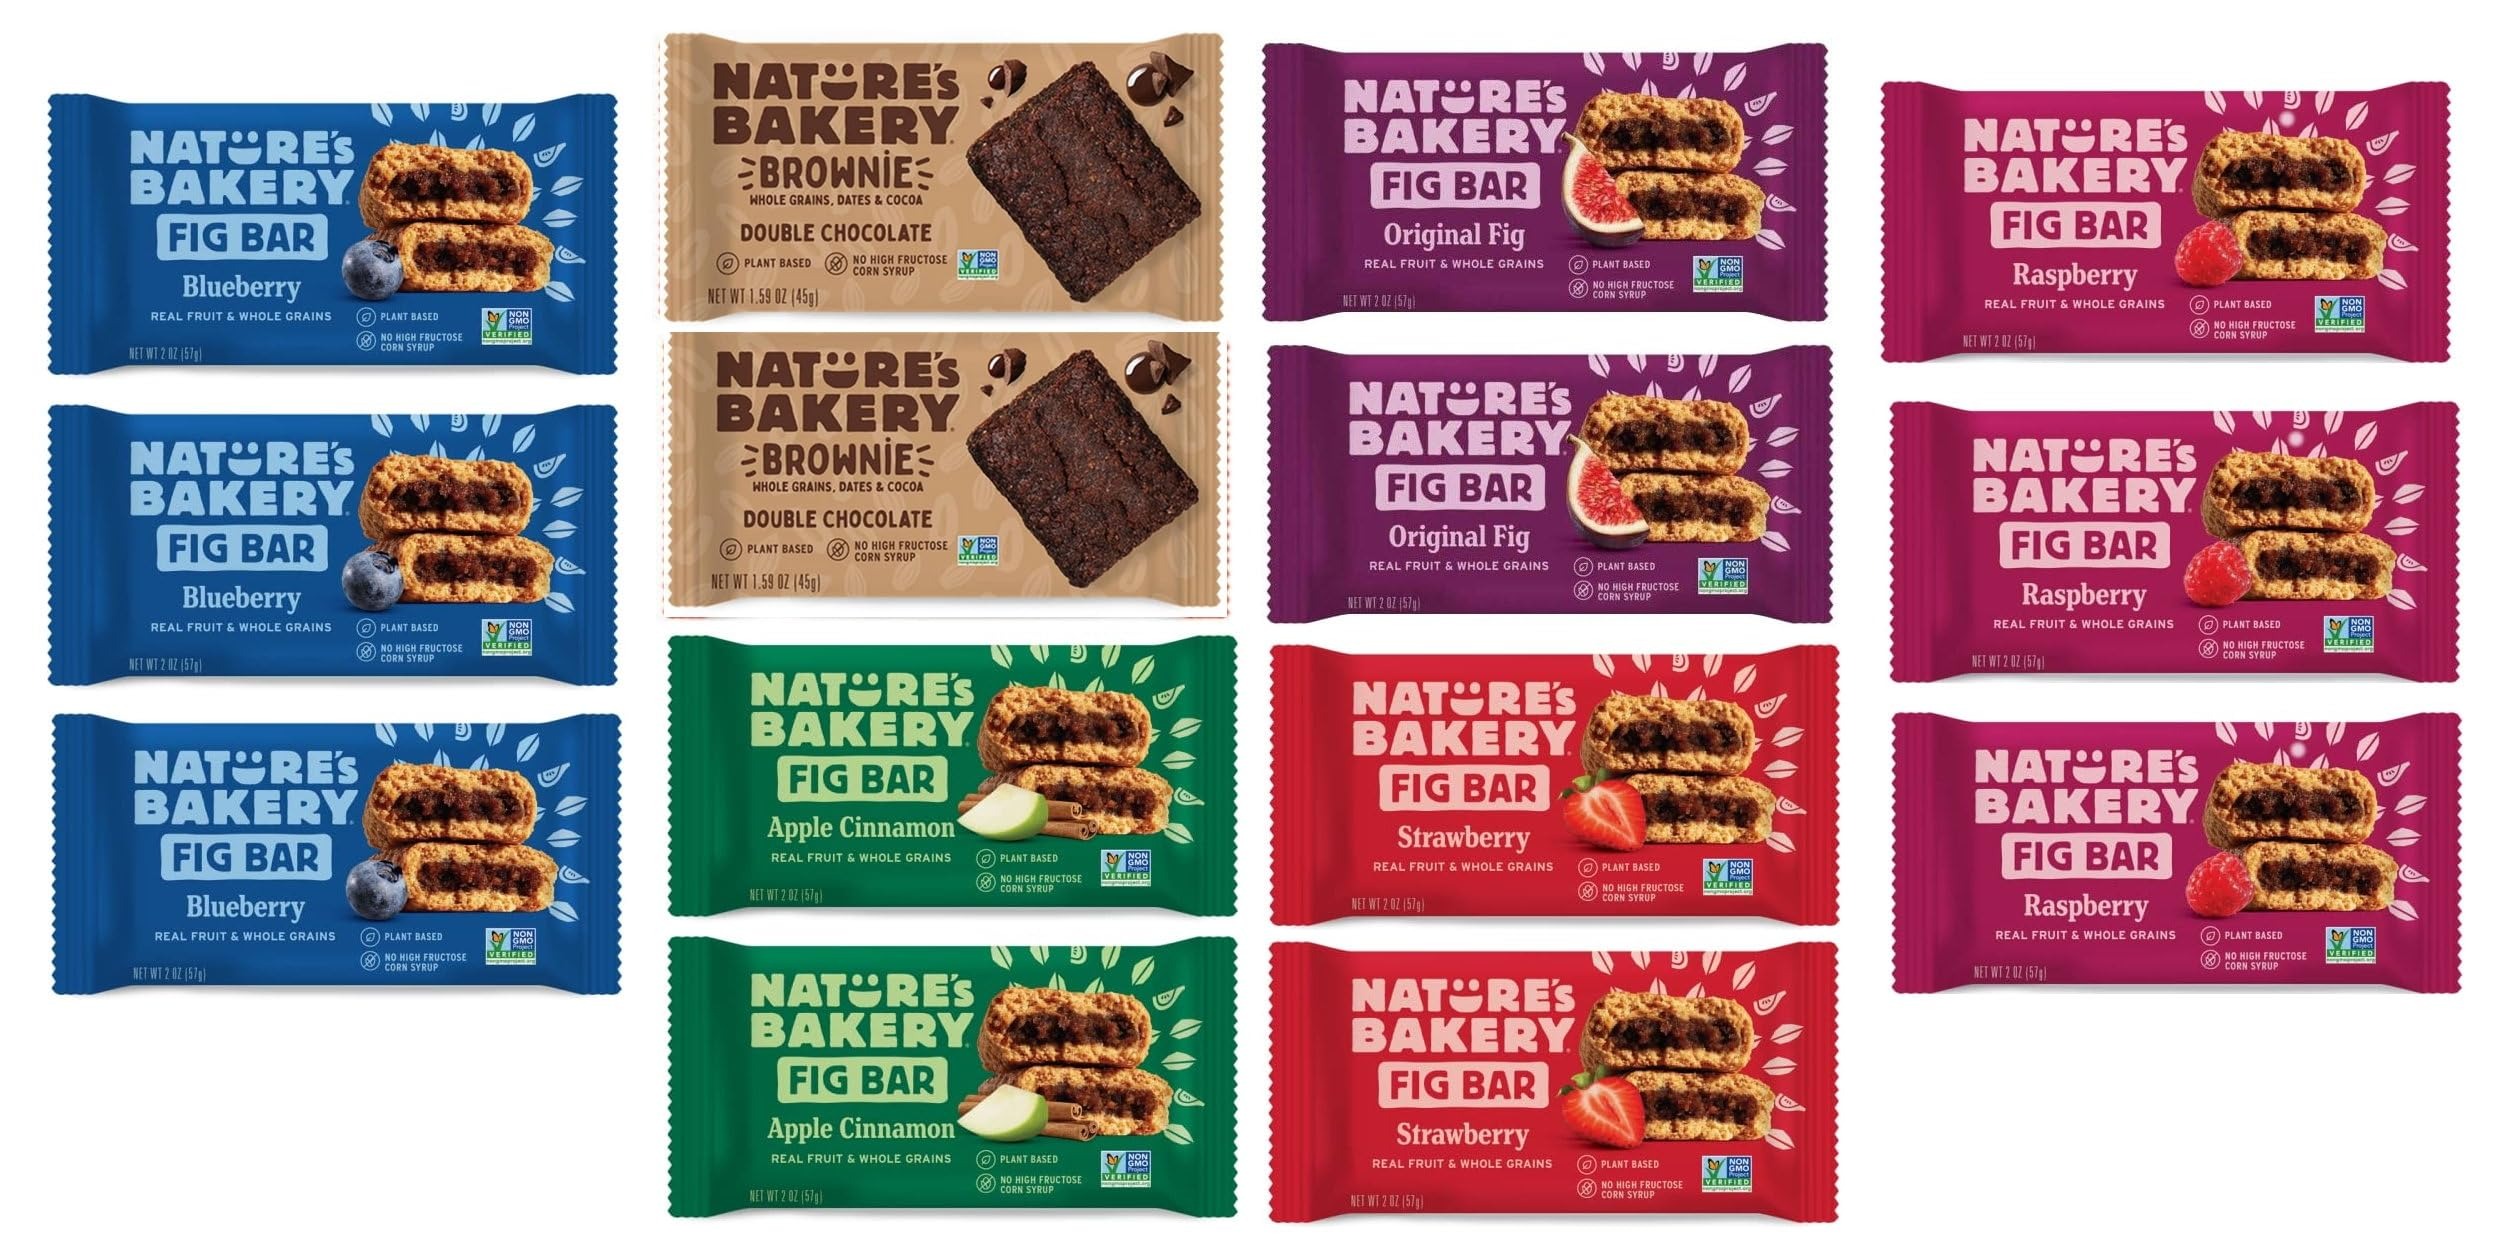
Item Name: Whole Wheat Fig Bars, Variety Pack - Ultimate Healthy Stone Ground Whole Wheat Fig Bar (14 COUNT) Variety Pack Sampler, All Natural NON GMO Snack Food
Bullet Point 1: New Variety Halloween Gift Box 14 ct
Bullet Point 2: New Variety Halloween Gift Box 14 ct
Bullet Point 3: New Variety Halloween Gift Box 14 ct
Bullet Point 4: New Variety Halloween Gift Box 14 ct
Product Description: The best and most tasty snacking choices for you in this pack. Packed full of Healthy Snacks, All Natural, Low Carb, Non GMO, Low Calorie and GF options. Care Packages contents will always be fresh, convenient, and ready to go. Select to send as a gift at checkout and include a gift message! All snacks are handpicked. Perfect for Colleges, Trips, Birthdays, Office, Meetings, Hospitals, Churches, Military and many more! Great GIFT as a care package for College Students, Schools Kids, Co-workers, Military Personal, Your Family, and Friends. All snacks are carefully hand-picked, and shipped loose in an elegant GIFT BOX Project Verified Non-GMO, No Artificial Ingredients, Gluten Free, Vegan, Certified Kosher, Whole Wheat, All-Natural ingredients. Made from only the best ingredients. Fig Bars include Variety Pack includes 7 different flavors of Fig Bars total 14 count on the Go Snacks. The 28 Count Variety Pack is not a manufacturer created bundle - the items are individually wrapped and shipped in a generic tab mailer box which opens and closes with ease for convenient storage. Not in manufacturer's packing It includes 2 Apple Cinnamon Fig Bars, 2 Blueberry Fig Bars, 2 Raspberry Fig Bars, 2 Original Figs Bars, 2 Peach Apricot Fig Bars, 2 Double chocolate Brownies,
Value: 28.0
Unit: Ounce

Price: 24.31